Law & Order season 23

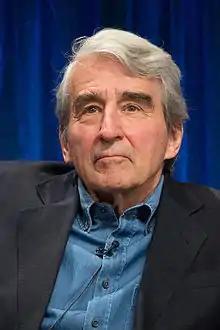
Sam Waterston (pictured) has appeared in 405 credited episodes on the flagship series alone. He also portrayed McCoy in: the TV movie """", had two crossover appearances on "", and on spinoff series': "SVU" (4 episodes) and "" (2 episodes).

Two weeks before production was set to begin on this season, it was announced on November 15, 2023, that star Jeffrey Donovan (Detective Frank Cosgrove) would not be returning to the series, that he was "let go due for creative reasons". This put the show looking to find someone to fill the role. On November 22, 2023, Reid Scott (of "Veep" fame) would be joining the cast in place of Donovan, later revealed to be portraying Detective Vincent Riley. At NBC's red carpet event celebrating "" twenty-fifth-season premiere, Mehcad Brooks (Detective Jalen Shaw) spoke with "TV Line" and said of working with Scott and his character, "We're expanding on a lot of the tit-for-tat relationship, the quick New York quips. Reid brings a very youthful energy to the role, and I think you have two guys in the same generation who aren't so different because they're from different generations, but they're different because they have different perspectives to life . . . There's enough camaraderie, and there's enough trust that's gained and earned that you believe this relationship. I think that there's enough similarities between these two characters where you see them as potential best friends. But you don't earn that too quickly."